Jodie Landon

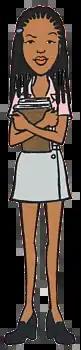

Jodie Landon is a fictional character from the MTV animated series "Daria". She was voiced by Jessica Cydnee Jackson.